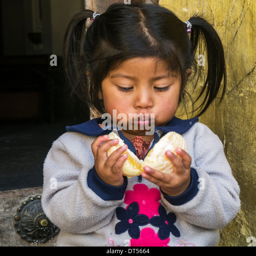
indigenous girl eating an orange at market